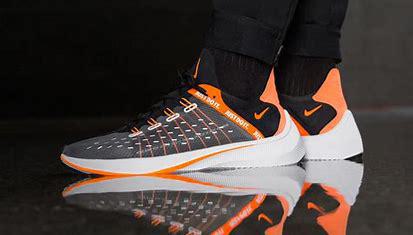
Brand: Nike
Model: Exp X14